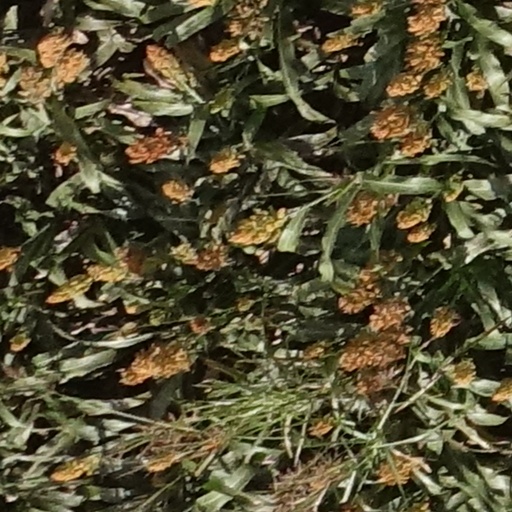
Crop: sorghum